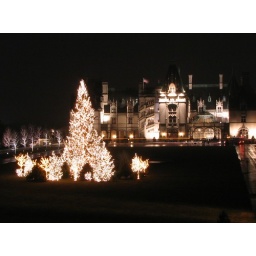
The tall tree in front of the house is light up at night.